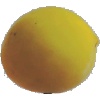
Label: Peach 2